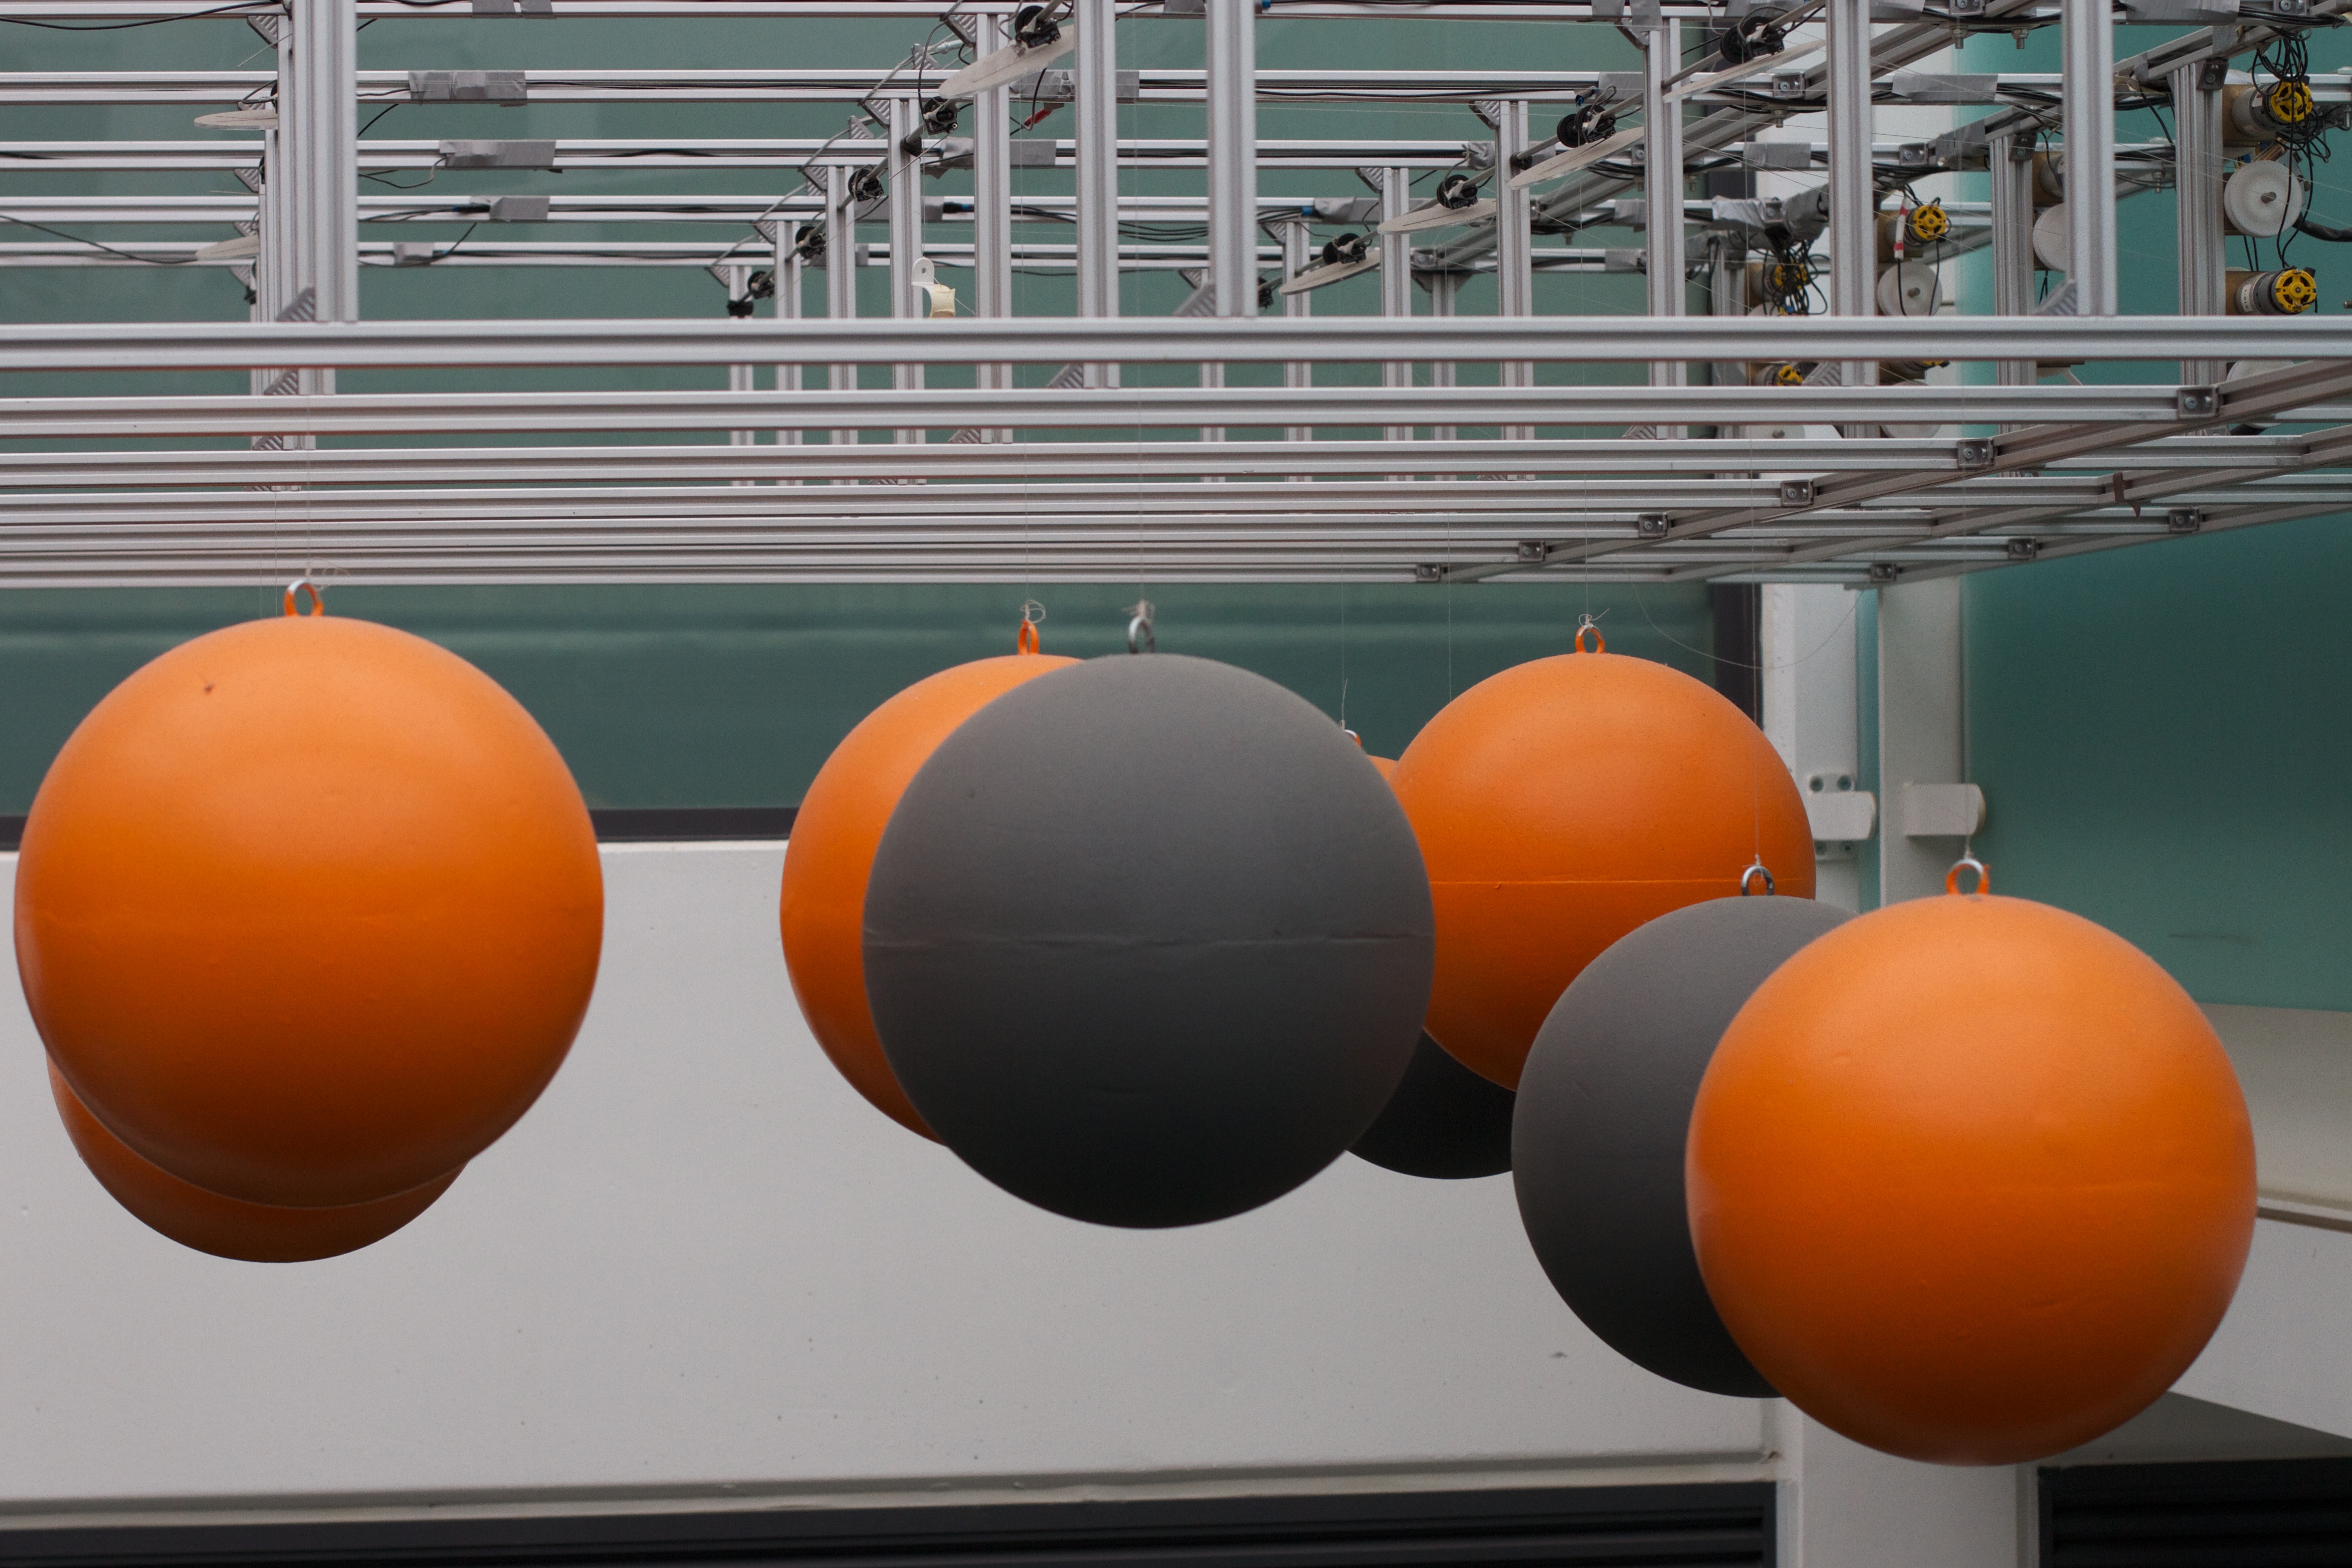
light, glass, pool, color, lighting, art, ball, sphere, shape